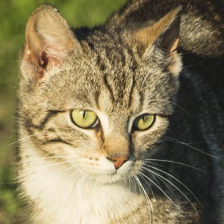
Label: animals